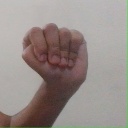
अक्षर: ठ